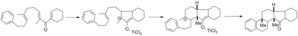
La réaction de cyclisation de Nazarov est une réaction chimique utilisée en chimie organique pour la synthèse de cyclopenténones. La réaction est généralement divisée en variantes classiques et modernes, en fonction des réactifs et des substrats utilisés. Elle a été découvert à l'origine par Ivan Nikolaevich Nazarov en 1941 alors qu'il étudiait les réarrangements des cétones vinyliques allyliques.